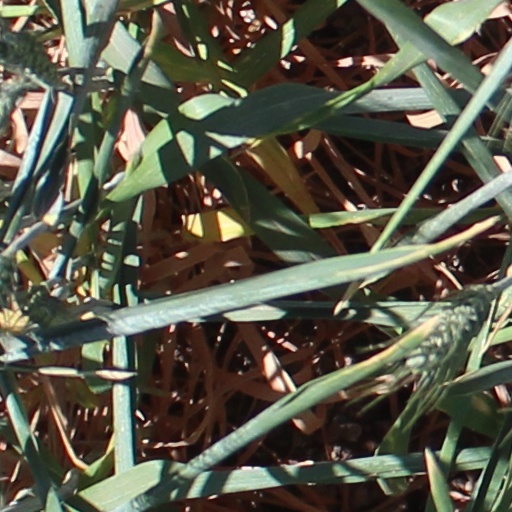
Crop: wheat